Thief-taker

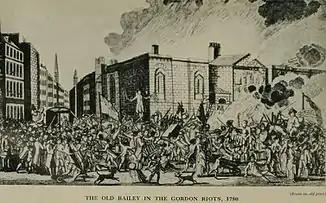
The Old Bailey in the Gordon Riots, 1780

After the wild speculation of the South Sea Bubble, which brought a serious financial crisis to the economy of England and ruined a great deal of people, criminal attacks increased to such a great degree of frequency and brutality that the government was compelled to take increasingly harsh measures for felonies: in 1718 the parliament approved the Transportation Act, also known as the “Jonathan Wild's Act”, which became law on 10 May 1719; in 1723 the Black Act intensified the severity of punishments for a greater number of offences, reaching the level of 350 capital crimes.